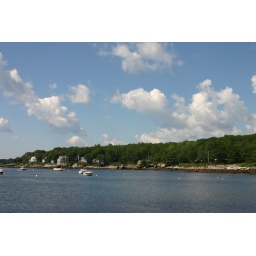
A few clouds scatter across an otherwise clear blue summer sky at Long Cove, near New Harbor.